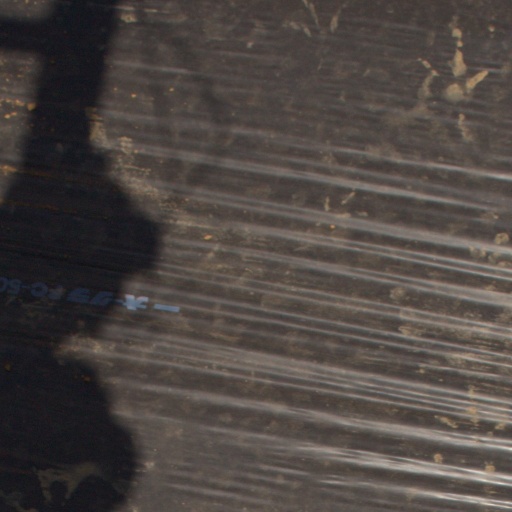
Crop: Jerusalem artichoke